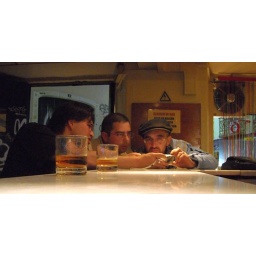
Even a digital camera can captivate the boys in the bar